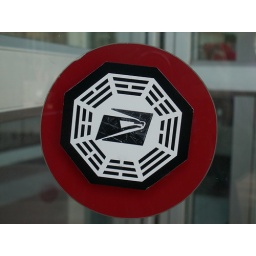
I was really surprised to see this logo affixed to the door of the post office here in town.